Beast of Gévaudan

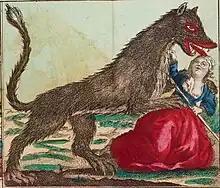
An 18th-century print showing (also known as the "Maid of Gévaudan") defending herself from the beast

First Captain Duhamel of the Clermont Prince dragoons and his troops were soon sent to Gévaudan. Although extremely zealous in his efforts, non-cooperation on the part of the local herders and farmers stalled Duhamel's efforts. On several occasions he almost shot the beast, but was hampered by the incompetence of his guards. When the village of Le Malzieu was not present and ready as the beast crossed the Truyère river, Duhamel became frustrated.